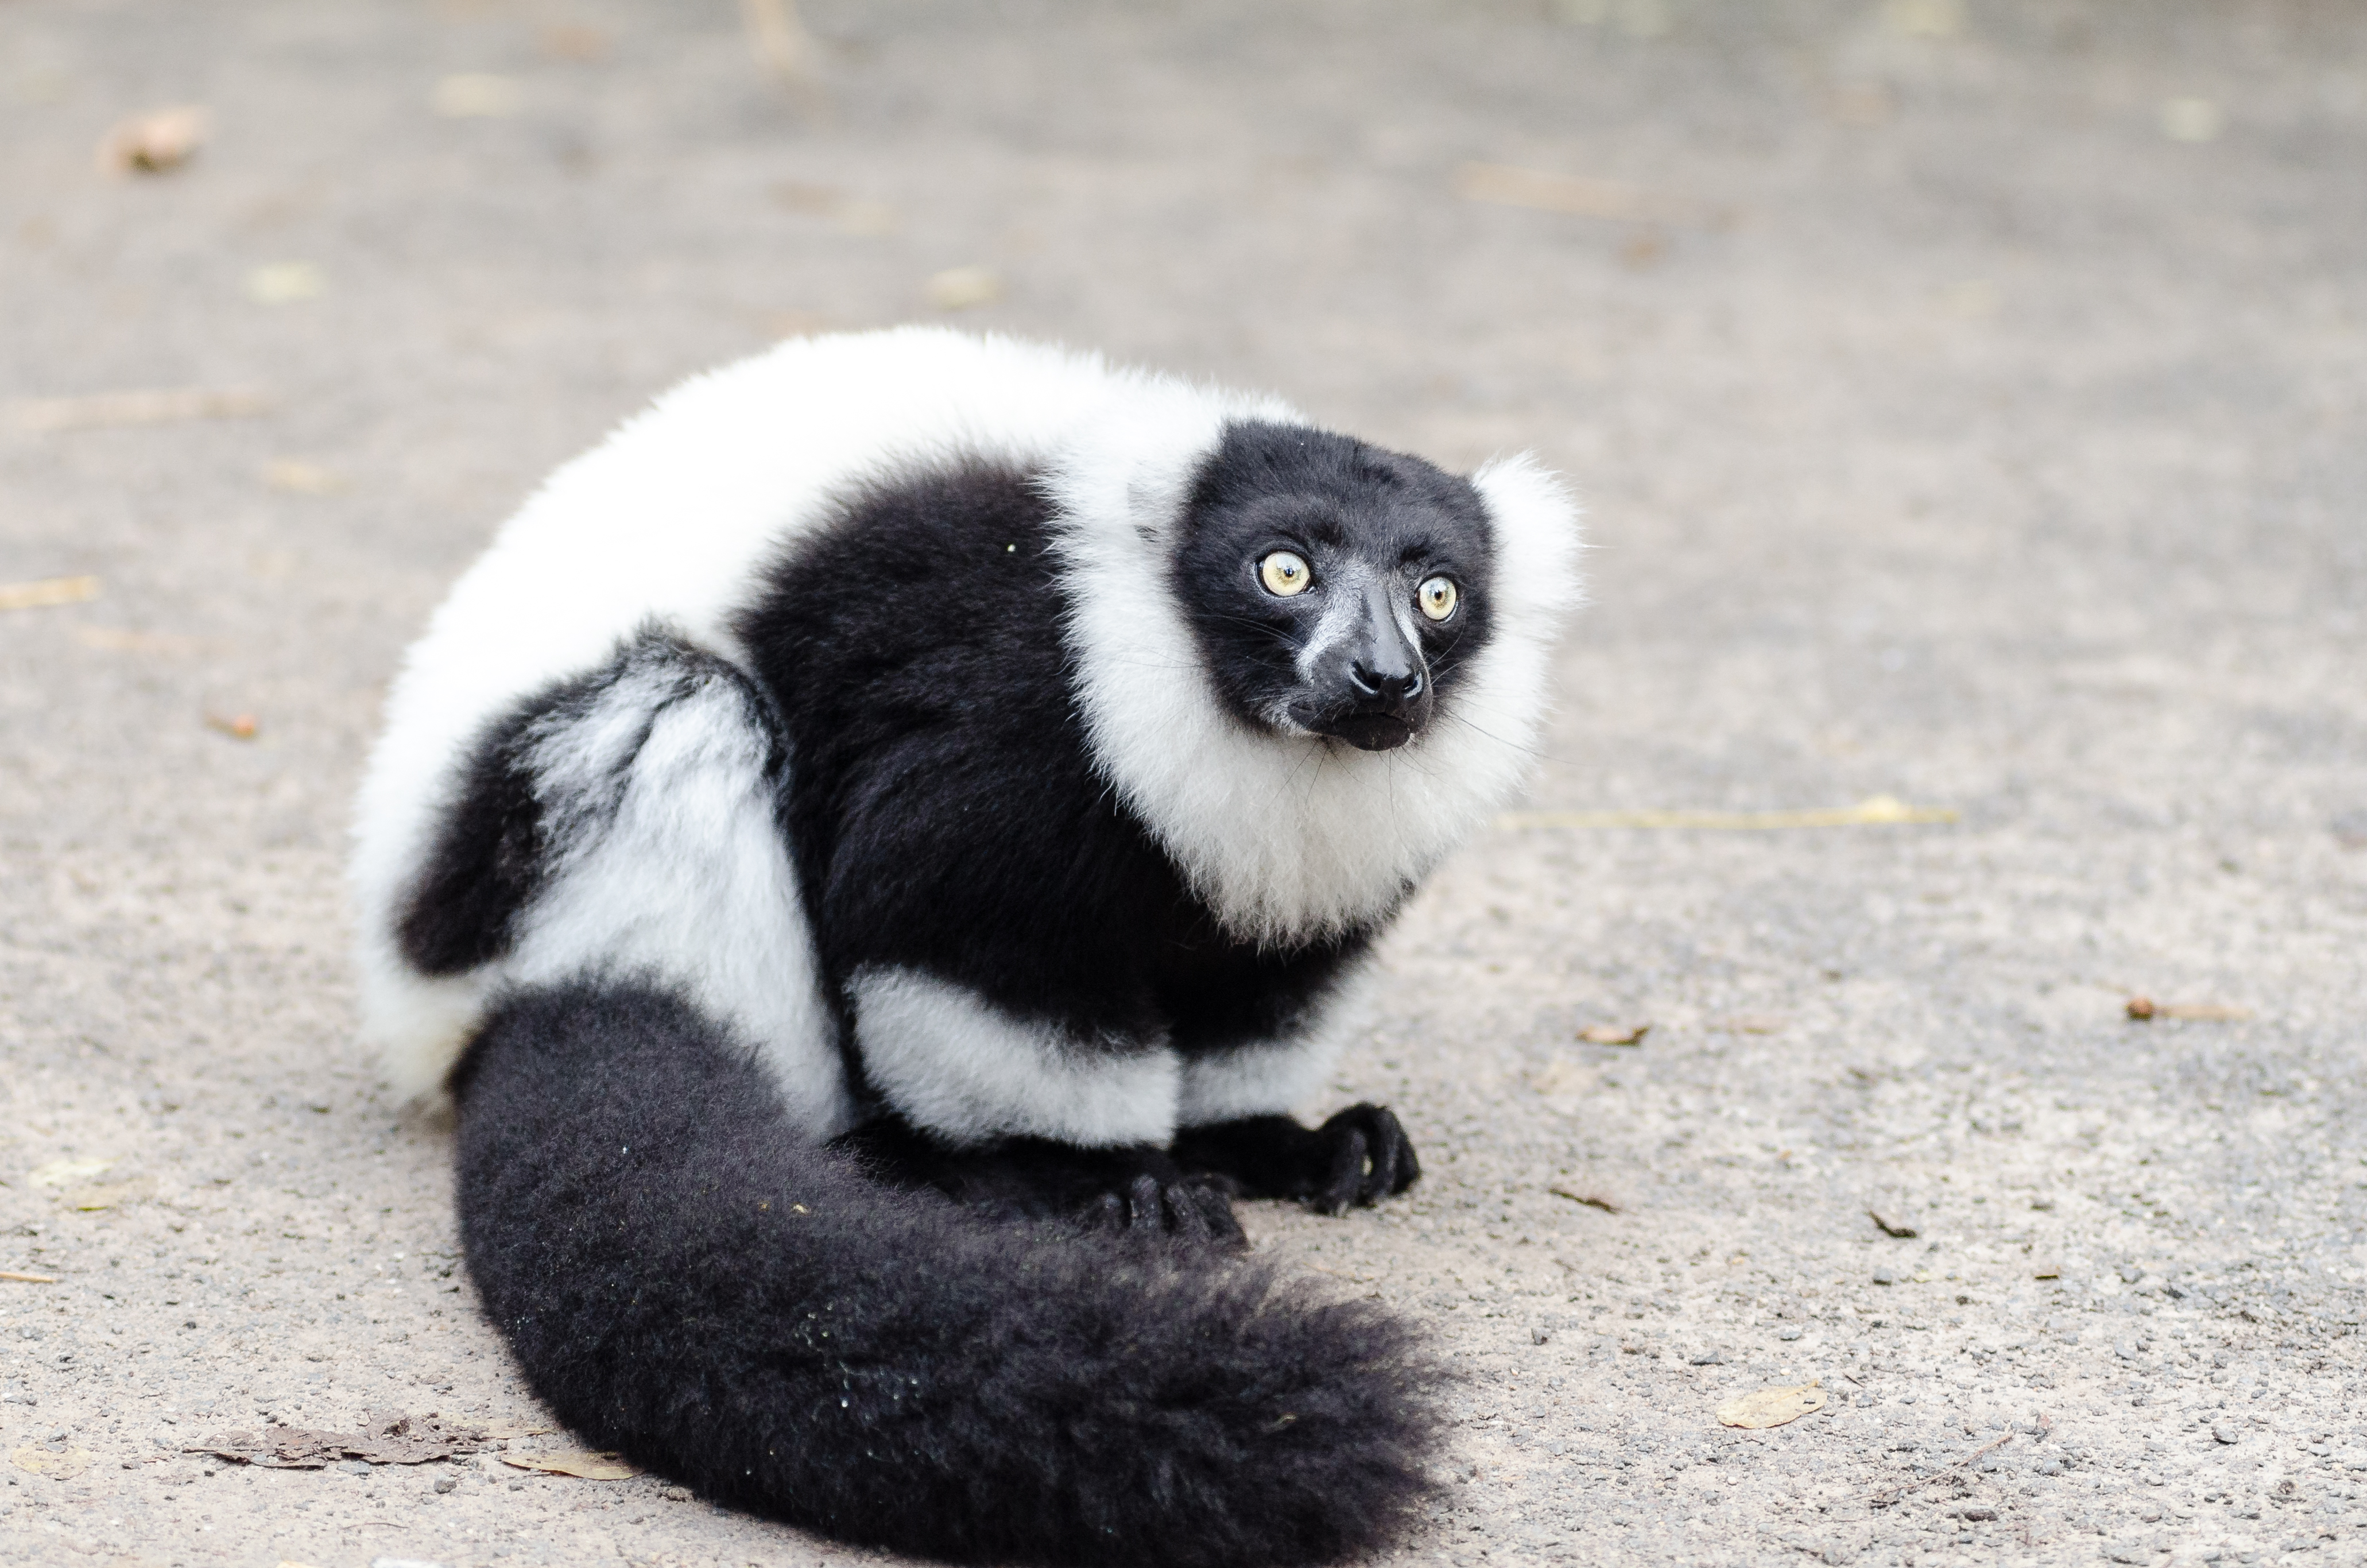
tree, branch, bokeh, white, feet, animal, cute, wildlife, zoo, fur, green, red, foot, mammal, nikon, black, blurred, fauna, primate, world, leaves, eyes, festival, et, background, eye, domain, public, endangered, madagascar, vertebrate, noir, blanc, negro, blanco, germany, deutschland, schwarz, y, day, schwarzweis, tier, fell, augen, adorable, bamboo, lemur, critically, niedlich, tierpark, bambus, madagaskar, iucn, list, ruffed, weiser, vari, lemuren, auge, fus, rufo, bianconero, wari, vareciapretoebranco, svartvit, var, fuse, gr n